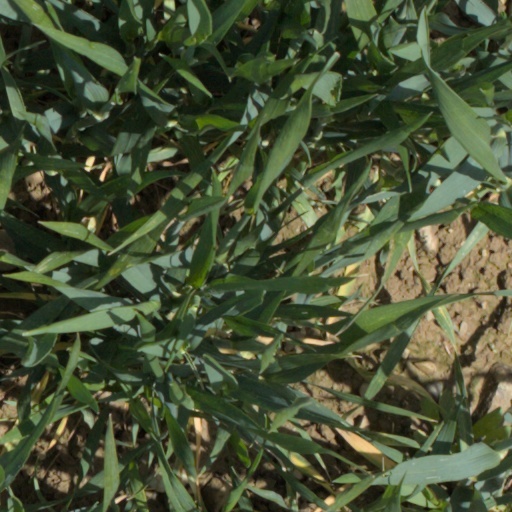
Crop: wheat